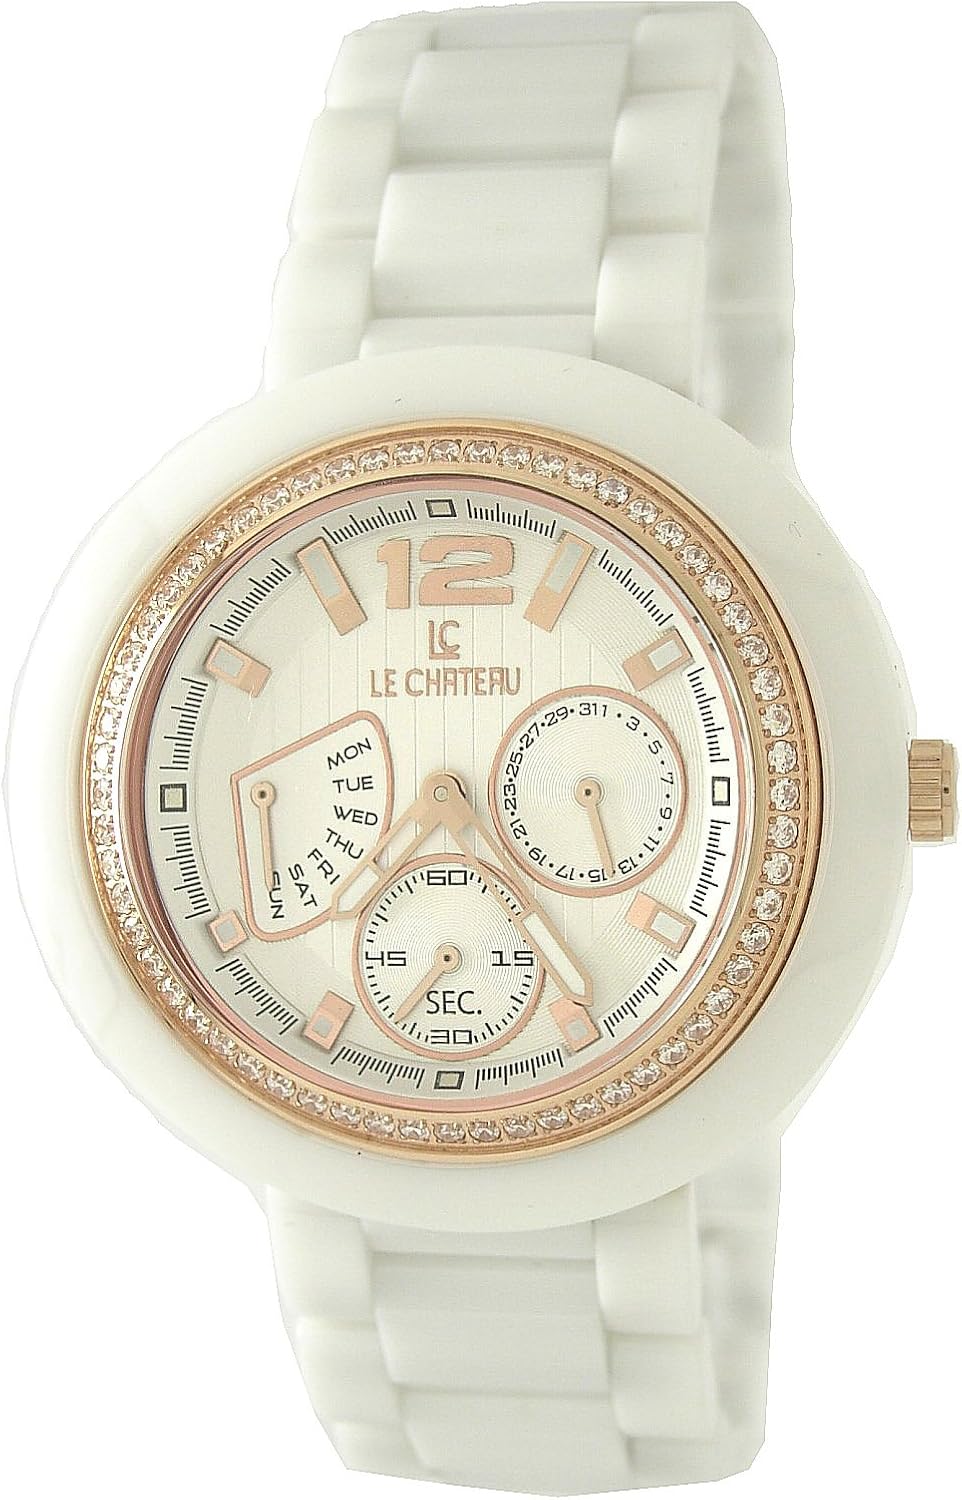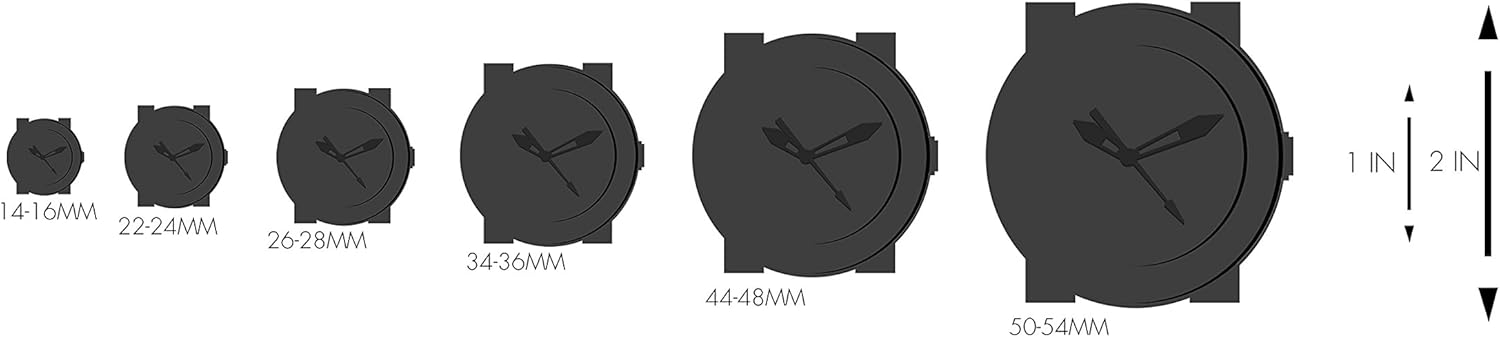
Le Chateau Women's 5818_WHT La Serenada Collection All Ceramic with Zirconia Bezel Watch
Category: AMAZON FASHION
Shimmering accents, warm rose-gold tones, and an elegant, white ceramic case and band give the Le Chateau Women's La Serenada Collection All Ceramic with Zirconia Bezel Watch its stylish appeal. Backed by the smooth ceramic case, the zirconia-studded, rose-gold plated stainless steel bezel encircles a textured, white dial with luminous rose-gold indexes and skeleton hands. With a large Arabic number at 12 o'clock and three convenient sub-dials with day, date, and seconds registers, this stand-out timepiece is accented with a detailed outside minute track for precise timekeeping. With a slightly curved caseback that ensures comfort, this fashionable timepiece secures to the wrist with a matching white ceramic band and hidden fold-over clasp. It is water resistant to 165 feet (50 meters). Le Chateau been designing and manufacturing quality watches for over 25 years. The company was founded by a master watchmaker and designer who formed an appreciation for sophisticated styling at early age, while learning the jewelry business from his father. The founder became a Certified Gemologist at the age of twenty, graduating from an internationally renowned Gemology Institute. He has dedicated his life to creating an exclusive line of timepieces with unmatched style and elegance. Le Chateau is dedicated to bringing the consumer the style and quality they deserve, at affordable process. Le Chateau designs a broad selection of timepieces in various styles and colors to excite every watch enthusiast. In addition, customer service will exceed expectations. Le Chateau is currently sold in North America, Latin America, Europe and the Middle East.
Features: All ceramic | Sapphire crystal | Day and date | Screw-down crown | Water resistant to 99 feet (30 M): withstands rain and splashes of water, but not showering or submersion